The Witch's Tales

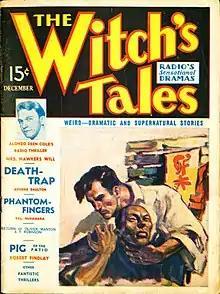
The December 1936 issue; cover art by Elmer Stoner

"The Witch's Tale" was a radio program that began on American radio in May 1931. A weekly anthology show, it was the first radio horror program, and soon became quite popular. In 1936, the magazine "The Witch's Tales" appeared as a companion to it, perhaps inspired by "The Shadow", a successful pulp magazine which had also been launched as the companion of a radio program of the same name. "The Witch's Tales" was published by The Carwood Publishing Co., a small and relatively inexperienced firm. The named editor of the magazine was Alonzo Deen Cole, who wrote the radio episodes, but the editorial work was actually done by Tom Chadburn. Having both a pulp magazine and radio show act as vehicles for Cole's work is an early example of the 21st century's media industry's approach, with content tied together across more than one media platform, but although Street & Smith demonstrated that this could be done successfully for "The Shadow", Carwood did little to promote the radio show in the magazine, probably because of their inexperience. Only one more issue appeared, the following month; it is unlikely that the publisher could have received sales data on the first issue by that time, so there may have been reasons other than poor sales for the magazine's short run, perhaps including weak financing and distribution.